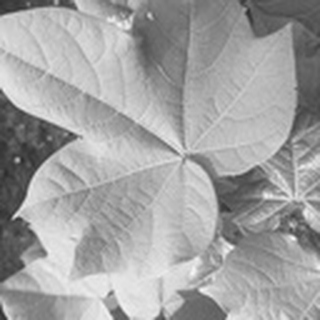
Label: healthy_cotton